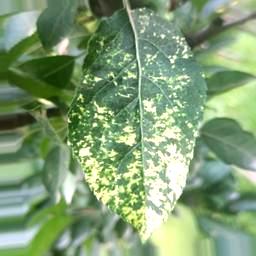
Label: Apple_Mosaic